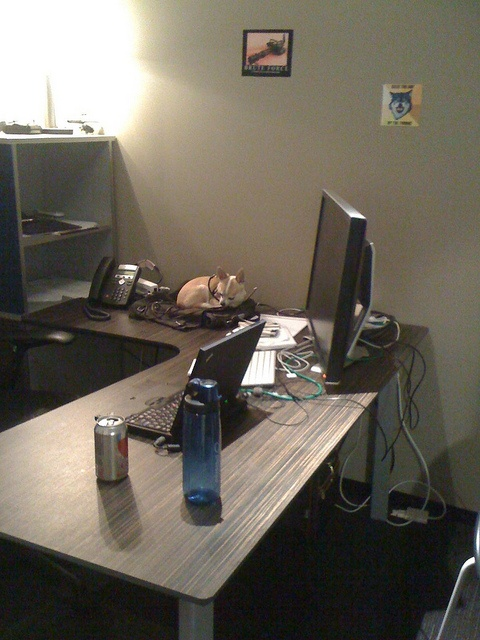
The small dog is sleeping on the desk next to the computer.
A L shaped next with a laptop and monitor and storage shelf in the corner.
A small dog sleeps in a basket on a computer desk.
A dog laying on a desk with a phone, computer and laptop on it.
A dog lays on a desk with a laptop and monitor.